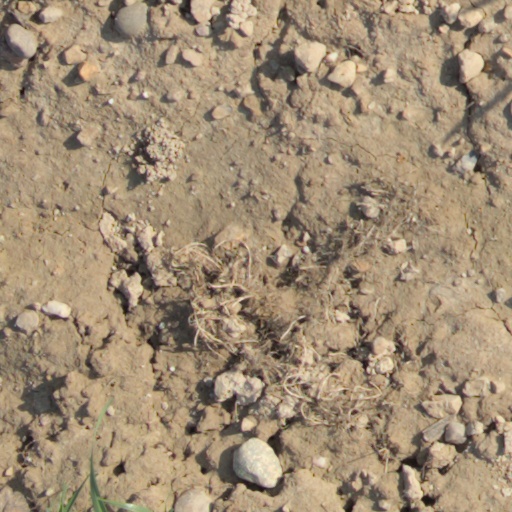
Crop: wheat